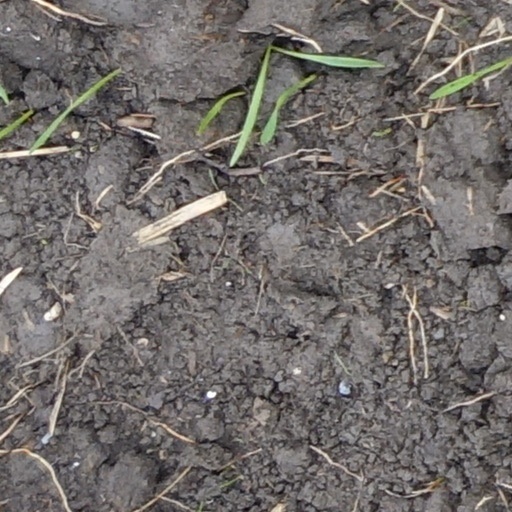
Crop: wheat